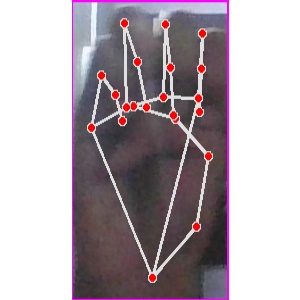
अक्षर: म